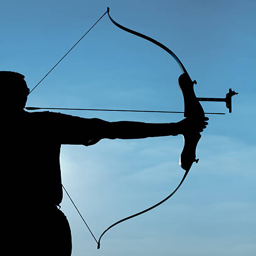
silhouette of archer ready to discharge the arrow